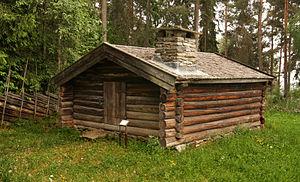
Les Alpes scandinaves ou Scandes sont une chaîne de montagnes s'étendant tout le long de la côte ouest de la péninsule Scandinave. Elles couvrent l'essentiel de la Norvège, le Nord-Ouest et l'Ouest de la Suède ainsi qu'une toute petite partie de l'Extrême-Nord de la Finlande. Il s'agit d'une des plus importantes chaînes de montagnes d'Europe, s'étirant du sud-ouest au nord-est sur 1 700 km, avec une largeur maximale de 300 km. La chaîne possède deux zones de haute altitude, une au sud de la Norvège, autour du Jotunheimen où se trouve le Galdhøpiggen, point culminant de la chaîne et du pays concerné, et une autre dans le Nord de la Suède, avec le Kebnekaise, point culminant du pays — le point culminant de Finlande se trouve aussi dans la chaîne : il s'agit du Halti.